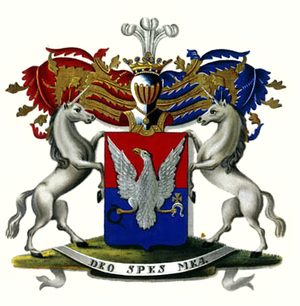
Armoiries de la famille Stolypine.
Piotr Arkadievitch Stolypine, né à Dresde le 2 avril 1862, mort à Kiev le 5 septembre 1911, est un homme politique russe.